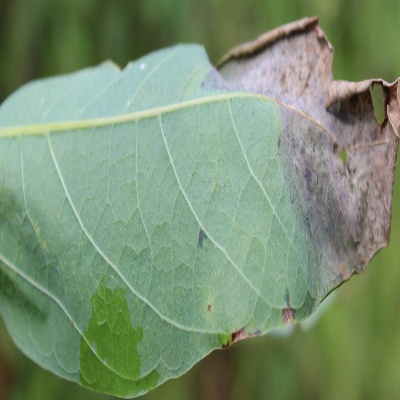
Crop: Cassava
Condition: bacterial blight